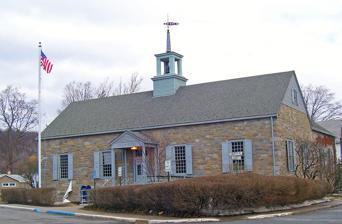
Building: United States Post Office (Ellenville, New York)
Country: United States of America
Year built: 1940
United States historic place U.S. Post Office U.S. National Register of Historic Places U.S. Historic district Contributing property The Ellenville post office ca. 2007 Show map of New York Show map of the United States Interactive map showing the location for U.S. Post Office, Ellenville Location 1 Liberty St., Ellenville , NY Nearest city Kingston Coordinates 41°43′03″N 74°23′35″W / 41.7175°N 74.3930°W / 41.7175; -74.3930 Area less than one acre Built 1940 Architect Louis Bouche , R. Stanley-Brown Architectural style Colonial Revival MPS US Post Offices in New York State, 1858-1943, TR NRHP reference No. 88002496 Added to NRHP November 17, 1988 The U.S. Post Office in Ellenville , New York , United States, serves the ZIP code 12428, which covers Ellenville and much of the surrounding town of Wawarsing . It is located on Liberty Place in the center of the village. The building was one of many post offices in the region which were built of stone , reflecting the historical Dutch influence in the Hudson Valley , during the New Deal by the Works Progress Administration . President Franklin D. Roosevelt personally approved the design. As a native of the region, he understood the importance of stone architecture and made sure that new post offices in the region were built in that style. In late 1939, villagers in Ellenville sent Roosevelt a telegram which complained that their new post office was to be brick , despite the presence of pre- Revolutionary stone houses in Ellenville's location, the Rondout Valley . "I will stop this brick right away!" he vowed in response, and two days before construction bidding began, he sent the project back to the drawing board. The final building combined features typical of stone houses throughout the region. It was added to the National Register of Historic Places in 1988. It is located in the Ellenville Downtown Historic District . References Hudson Valley portal